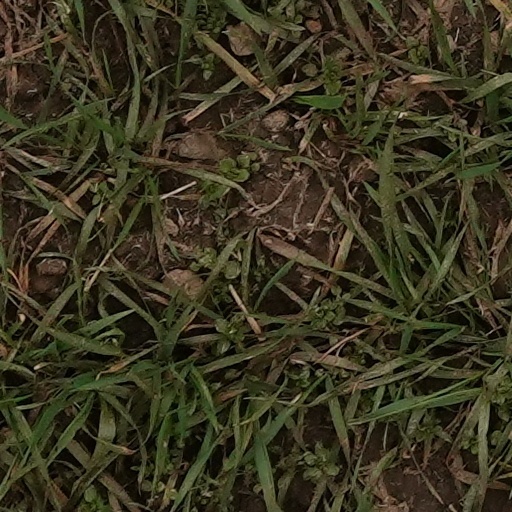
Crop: wheat